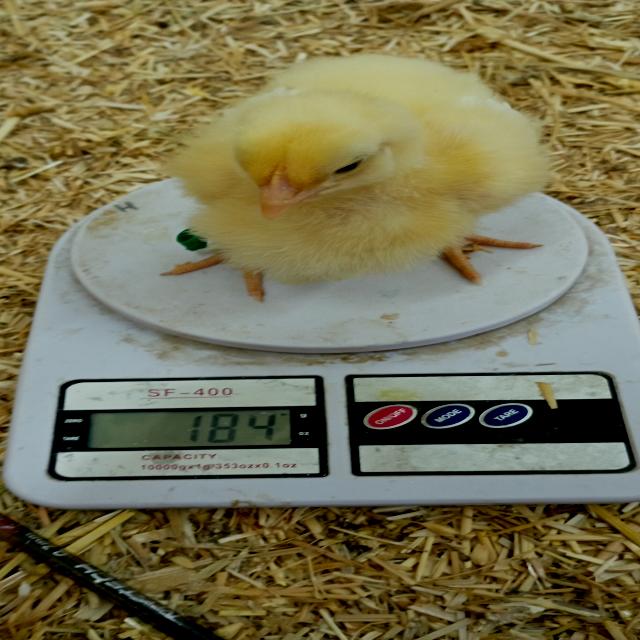
Weight: 184 g